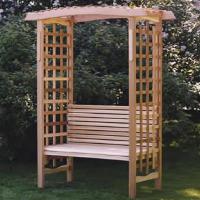
Weather: cloudy or overcast